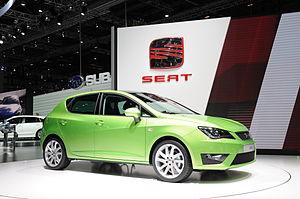
Salon international de l'automobile de Genève 2012